High-intensity discharge lamp

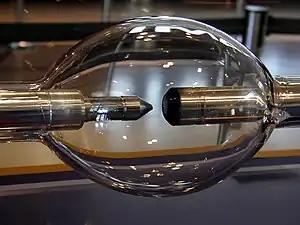
15 kW xenon short-arc lamp used in IMAX projectors

High-intensity discharge lamps (HID lamps) are a type of electrical gas-discharge lamp which produces light by means of an electric arc between tungsten electrodes housed inside a translucent or transparent fused quartz or fused alumina arc tube. This tube is filled with noble gas and often also contains suitable metal or metal salts. The noble gas enables the arc's initial strike. Once the arc is started, it heats and evaporates the metallic admixture. Its presence in the arc plasma greatly increases the intensity of visible light produced by the arc for a given power input, as the metals have many emission spectral lines in the visible part of the spectrum. High-intensity discharge lamps are a type of arc lamp.